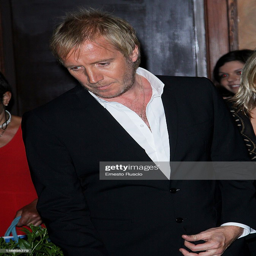
celebrity sighted during the premiere at person .